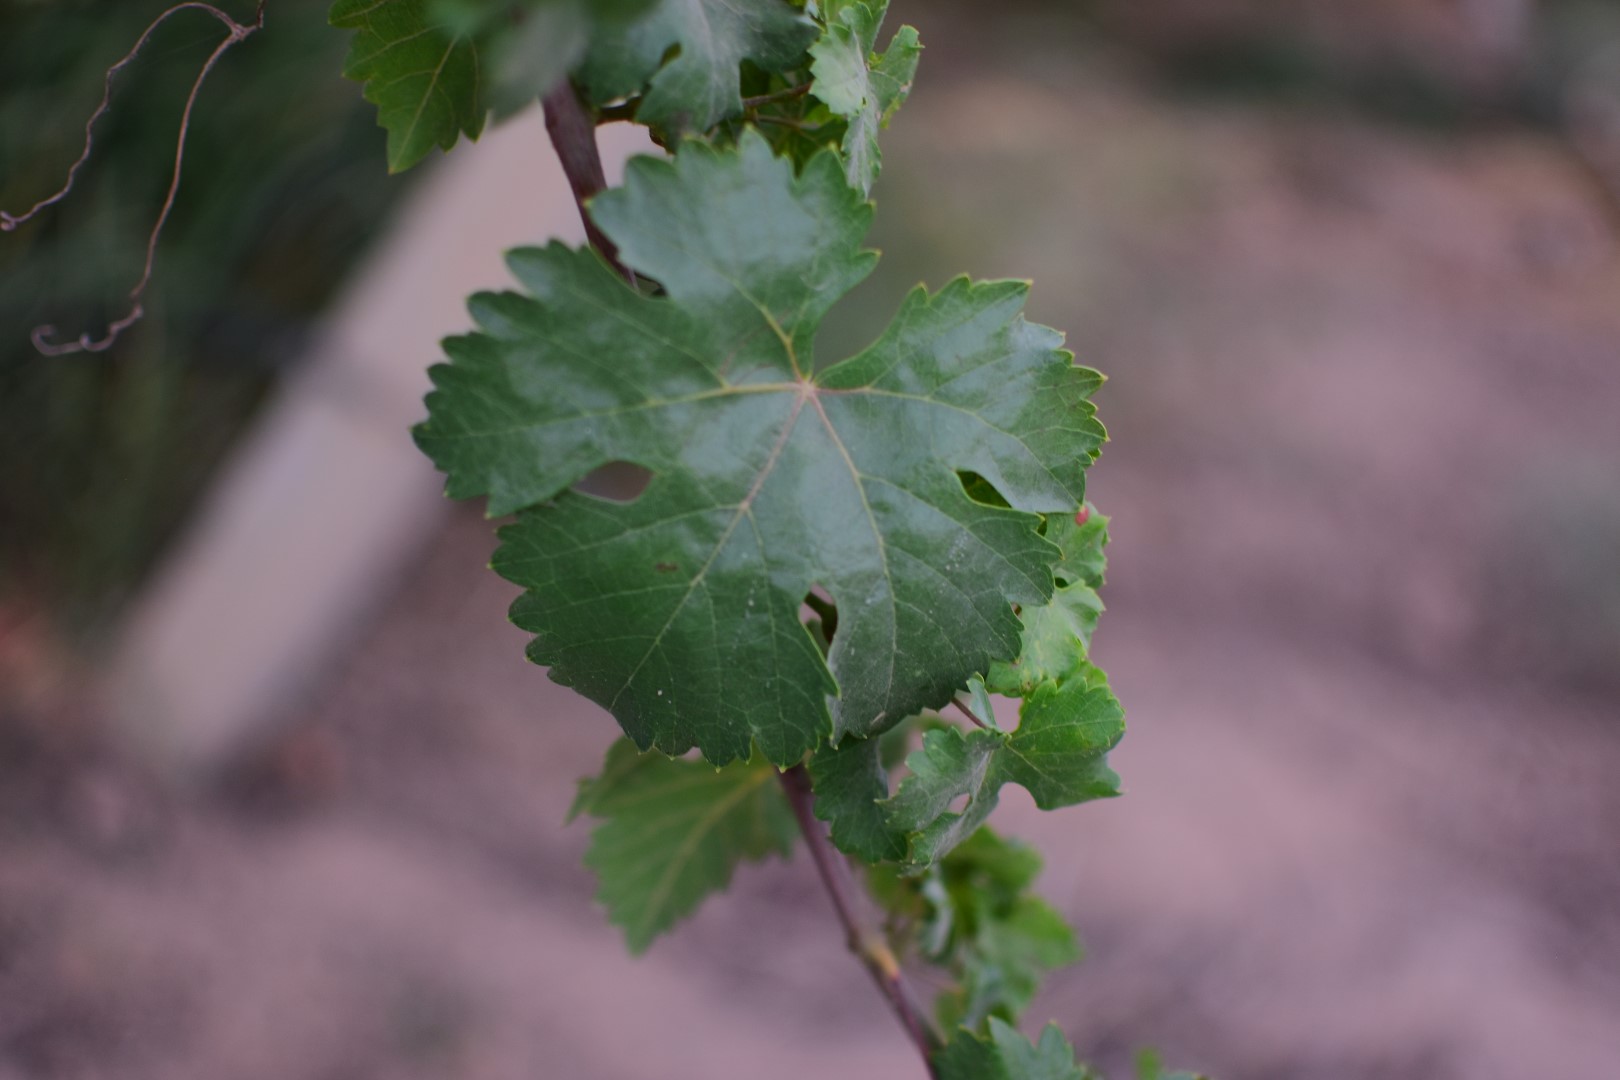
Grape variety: Aswud Balad